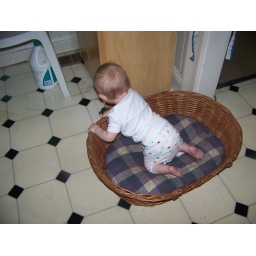
Trying to stand up in the cat bed